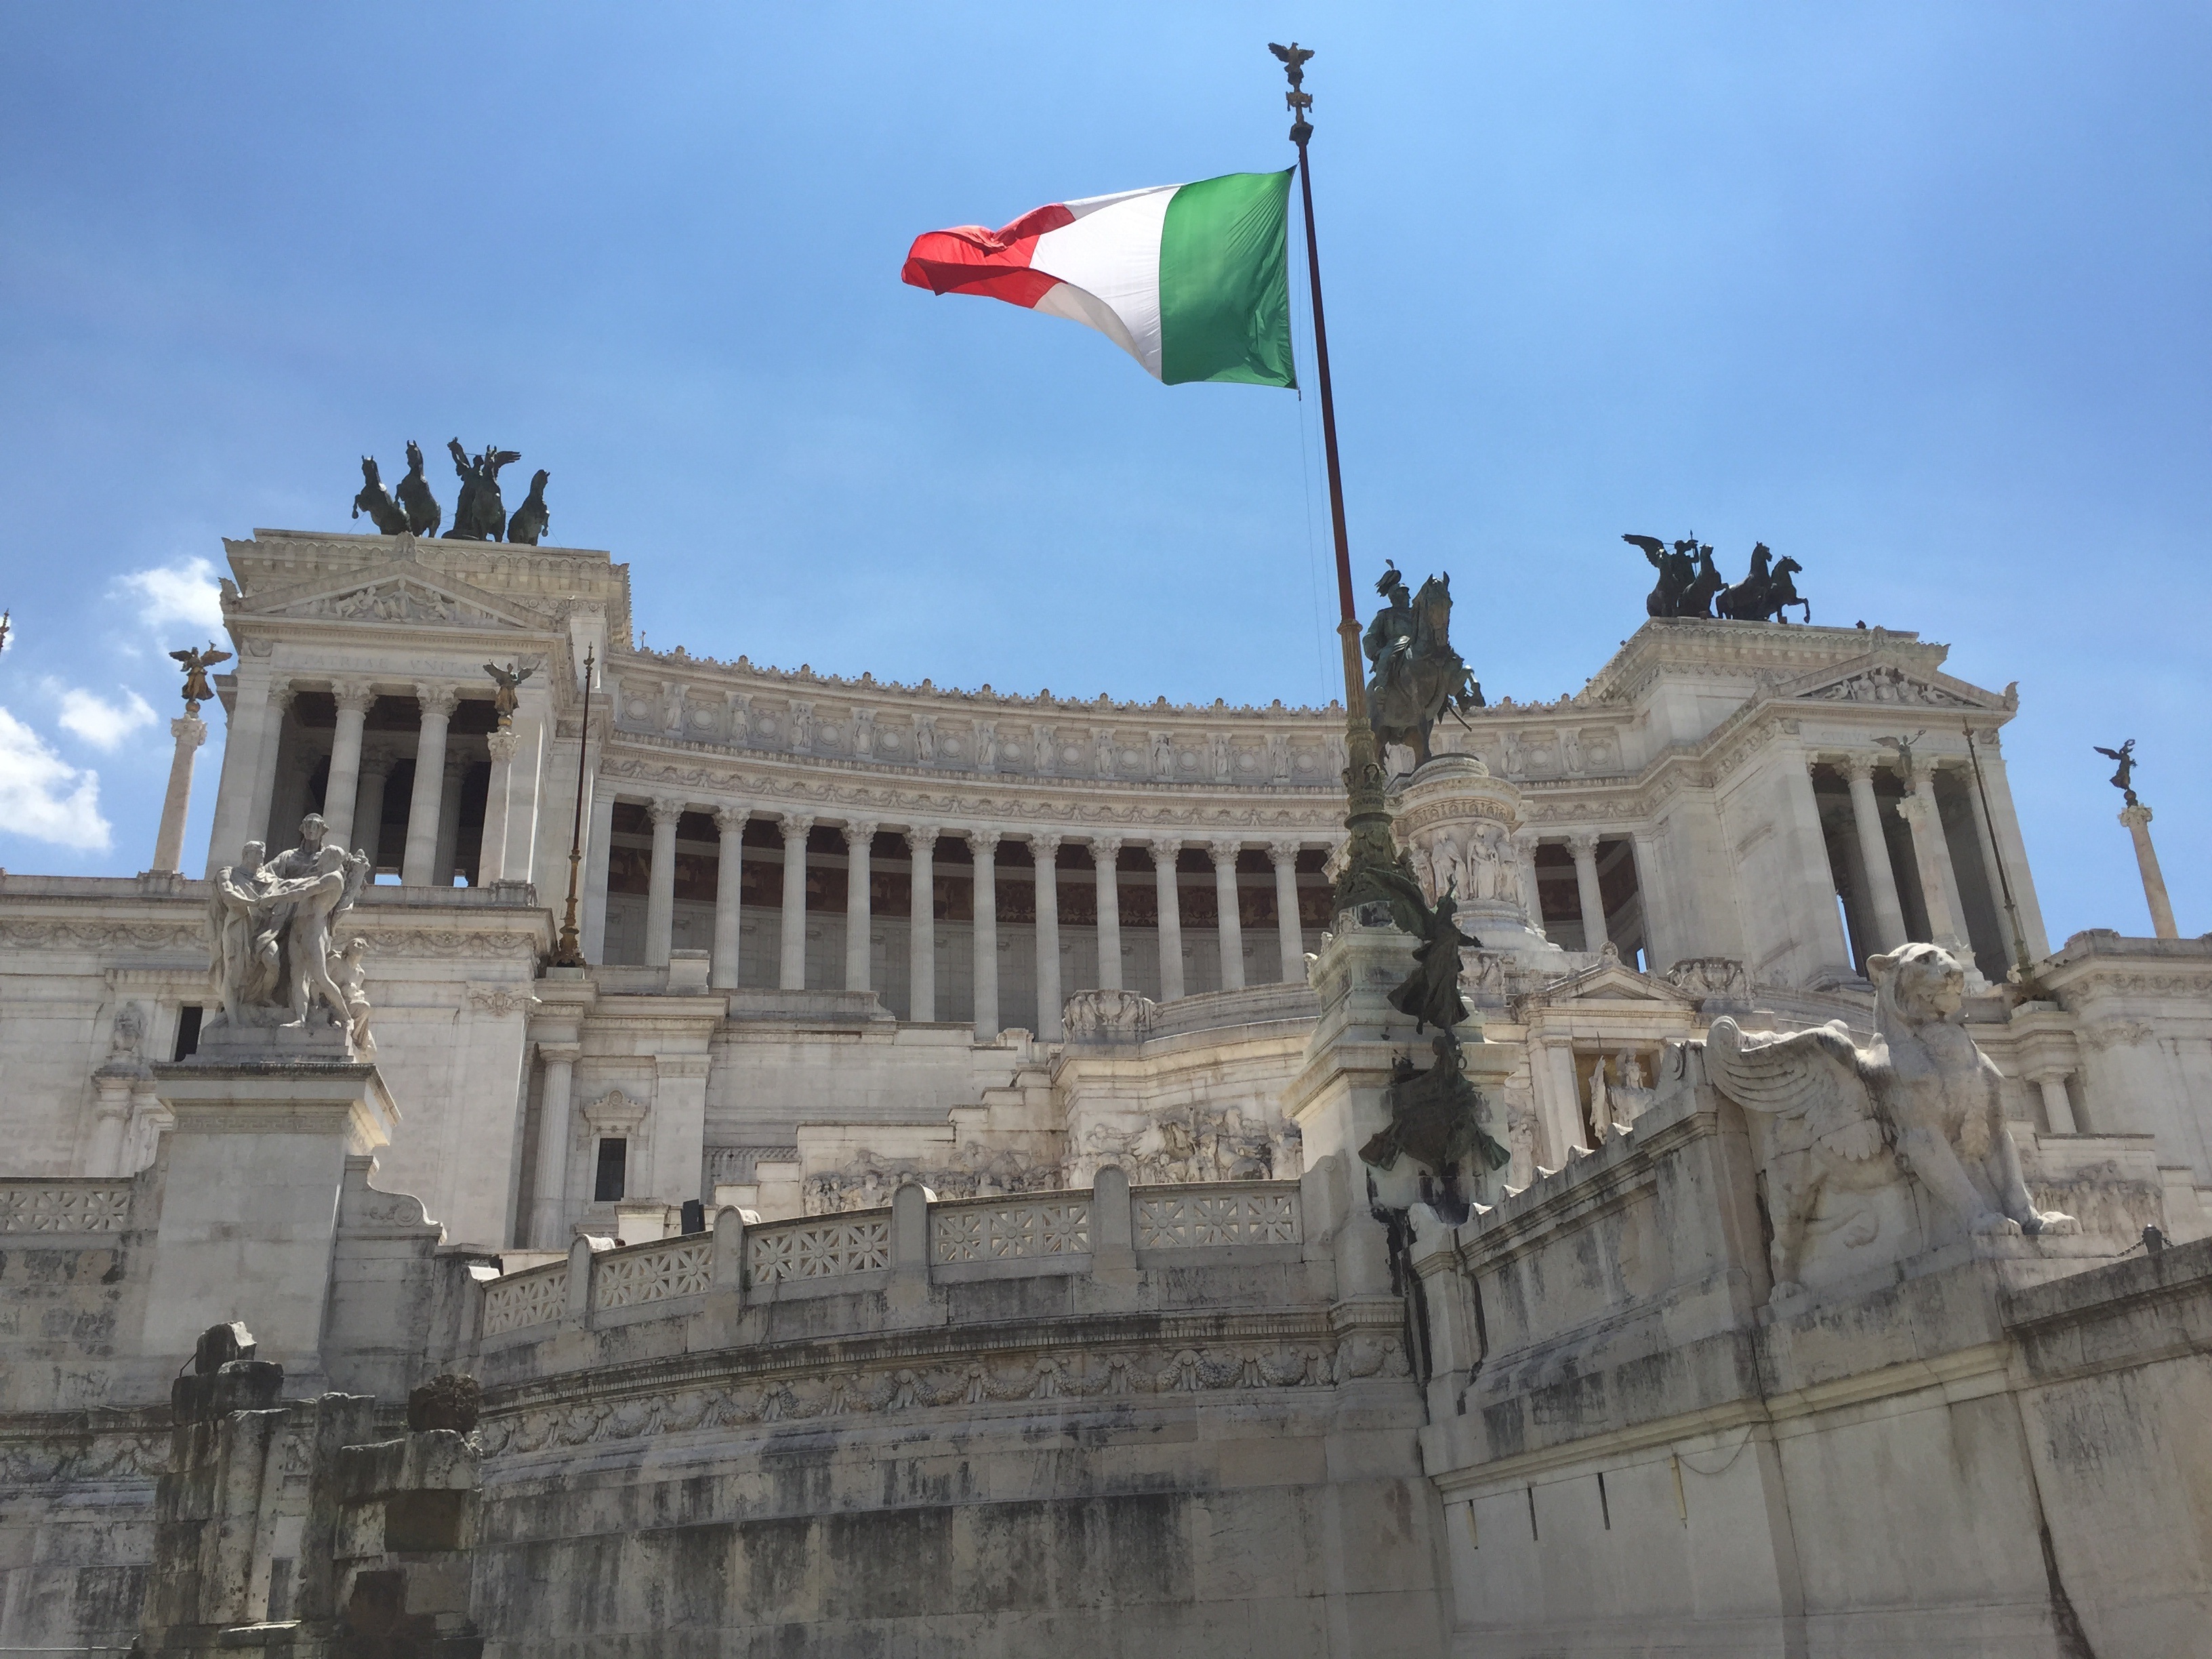
building, palace, city, monument, panorama, travel, europe, statue, landmark, italy, rome, roma, town square, famous, piazza, italian, ancient rome, ancient history, human settlement